Commemoration of the American Civil War on postage stamps

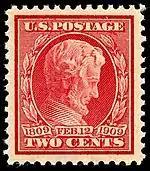

In the years immediately following the Civil War, the U. S. post office did not offer commemorative stamps at all; and the commemoratives that began appearing in the 1890s were devoted almost exclusively to international trade fairs. The sole exception, the "Lincoln Memorial" (1909), was the first stamp officially designated as a commemorative ever issued in honor of a Civil War figure. After World War I, however, topics were greatly expanded to include noteworthy individuals, places, events and innovations. Commemoratives have communicated an idealized and patriotic vision of the American past, but contests for recognition on a federal stamp also reflect contemporary fights over definitions of U.S. citizenship.